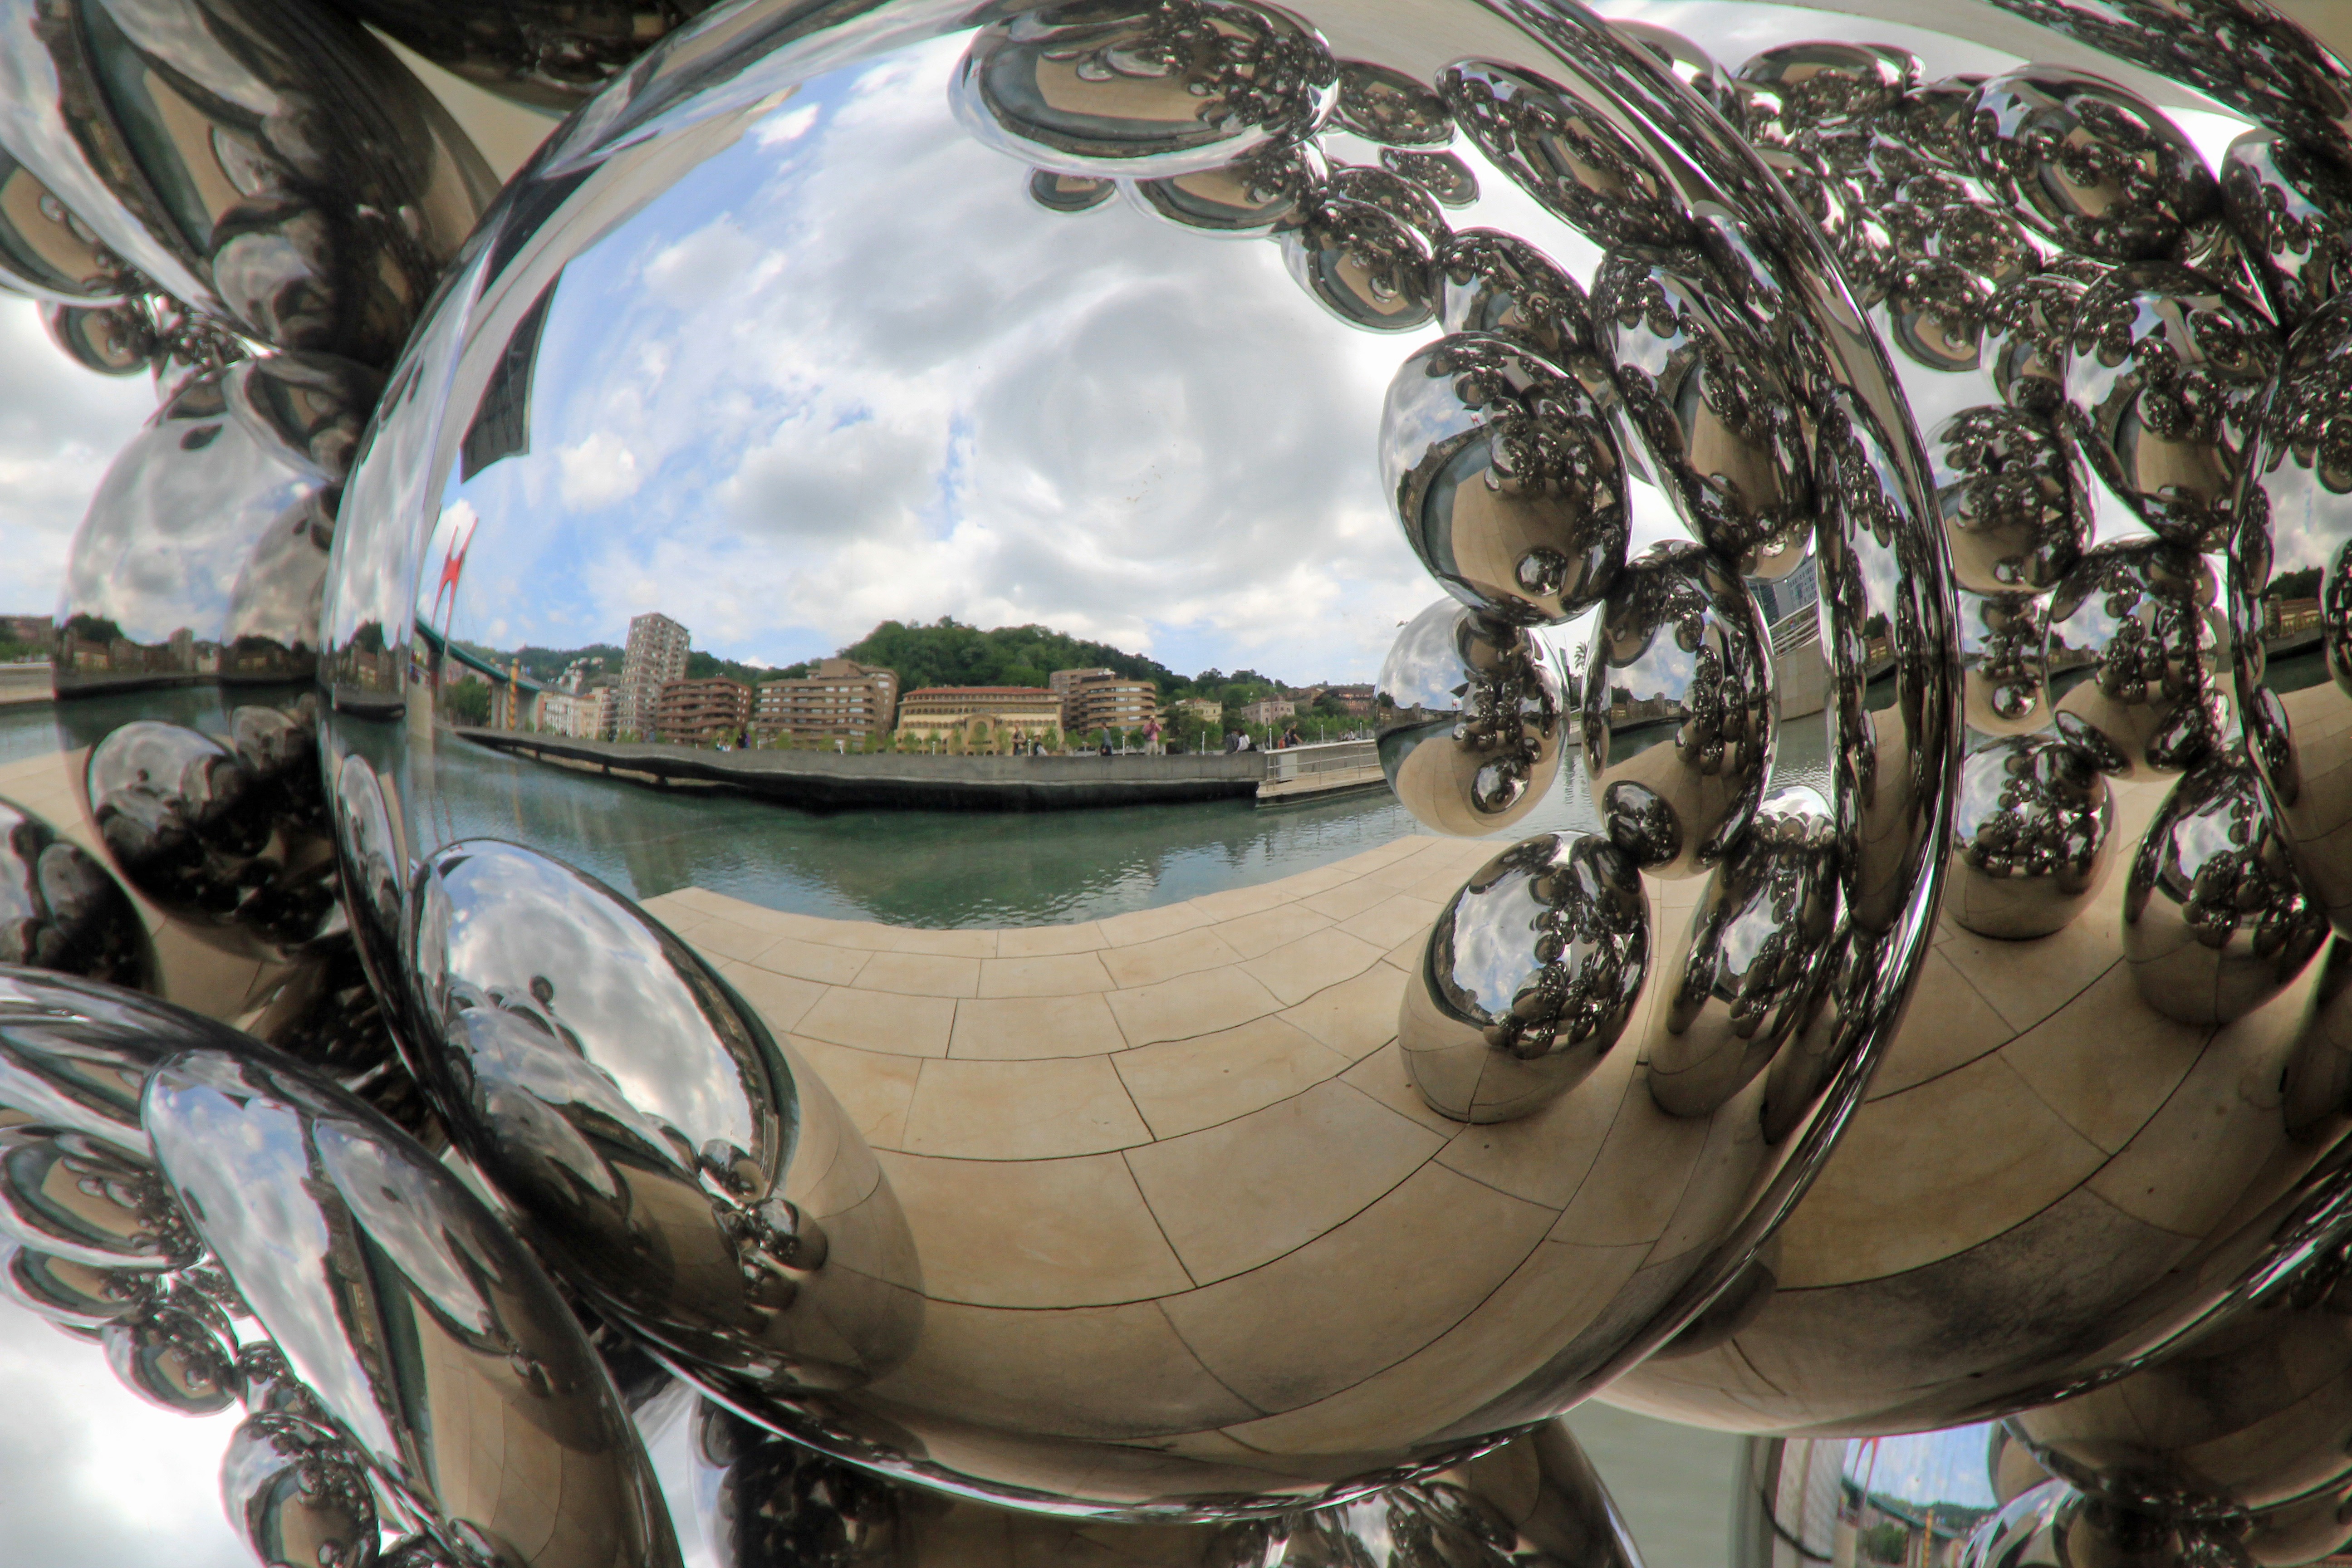
car, wheel, window, glass, reflection, vehicle, motorcycle, engine, balls, tuba, bilbao, mirroring, aircraft engine, sousaphone, steel furniture, demnkmal